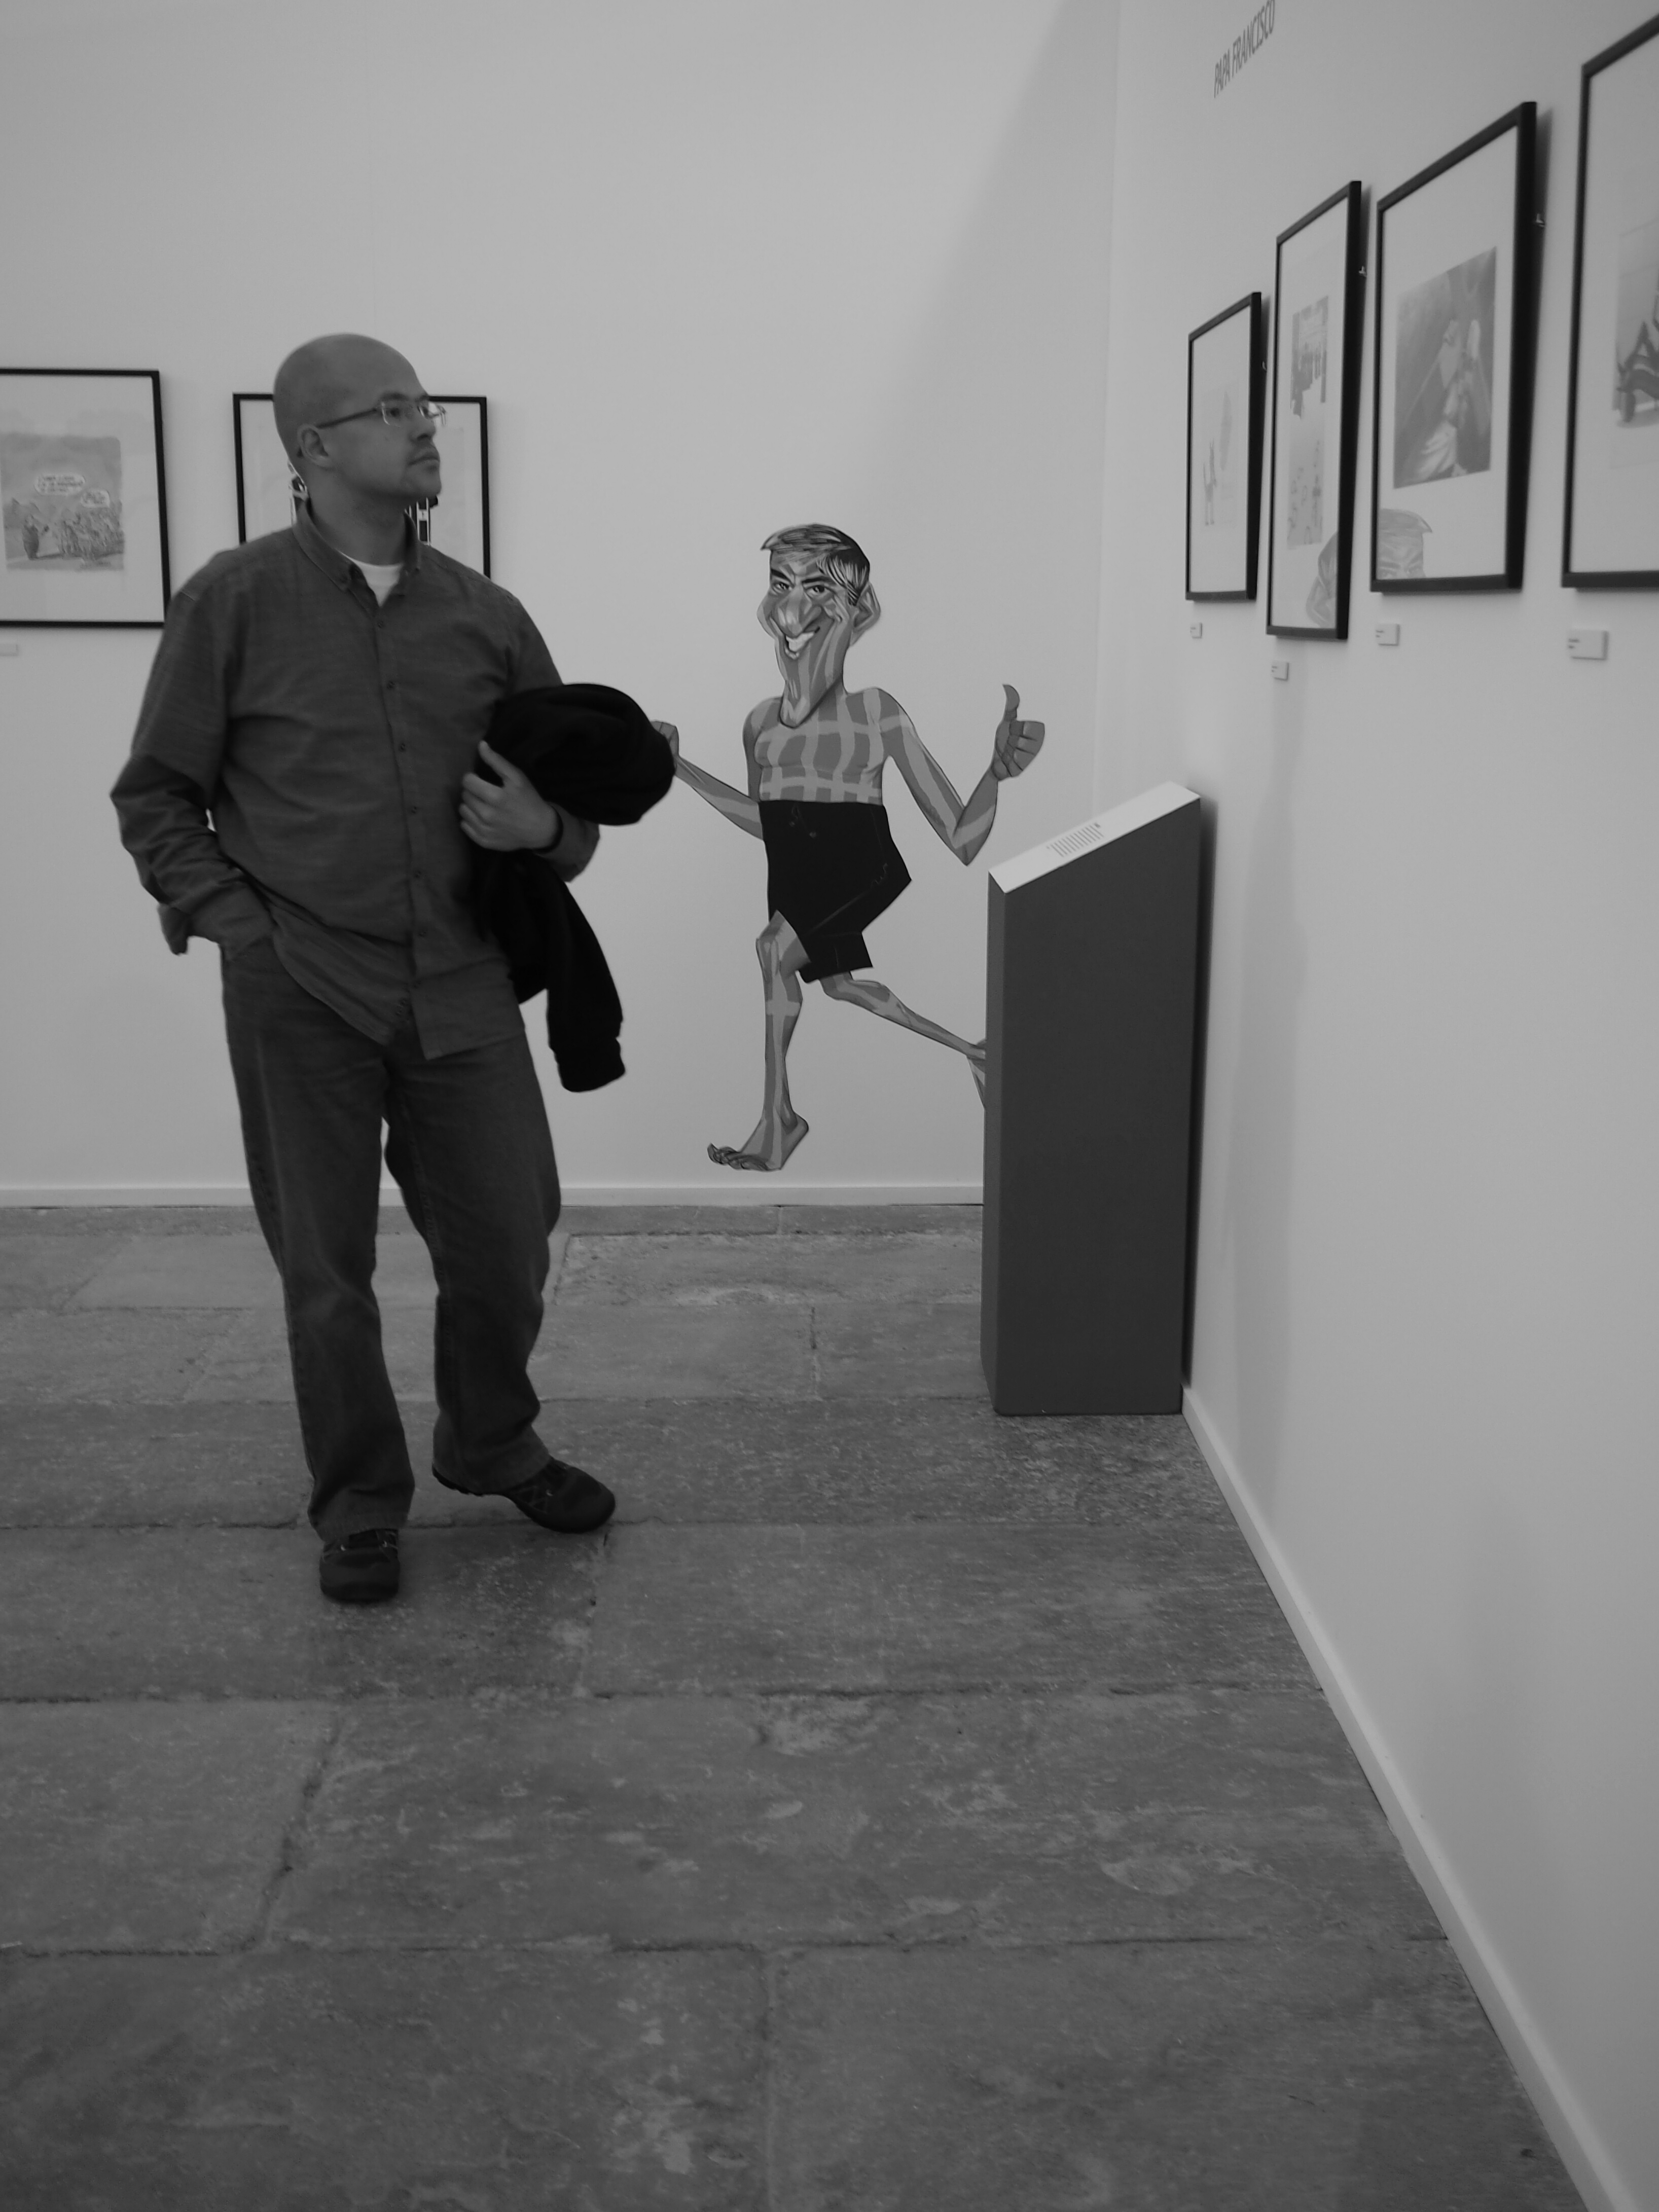
black and white, white, street, photography, black, monochrome, bw, olympus, photograph, omd, image, 17mm, joolavinha, em10, monochrome photography, human positions